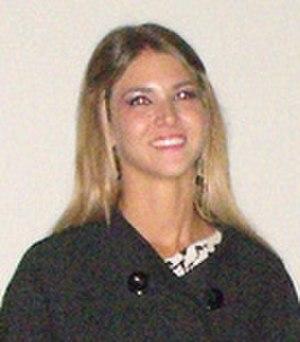
Anahí de Cárdenas, née le 14 juin 1983 à Lima, est une actrice, modèle, danseuse et chanteuse péruvienne.